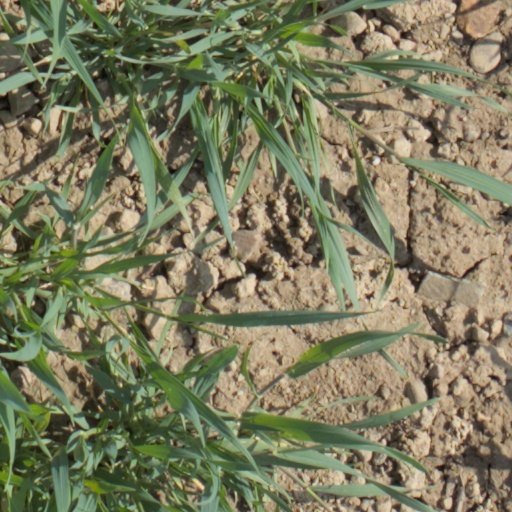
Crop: wheat